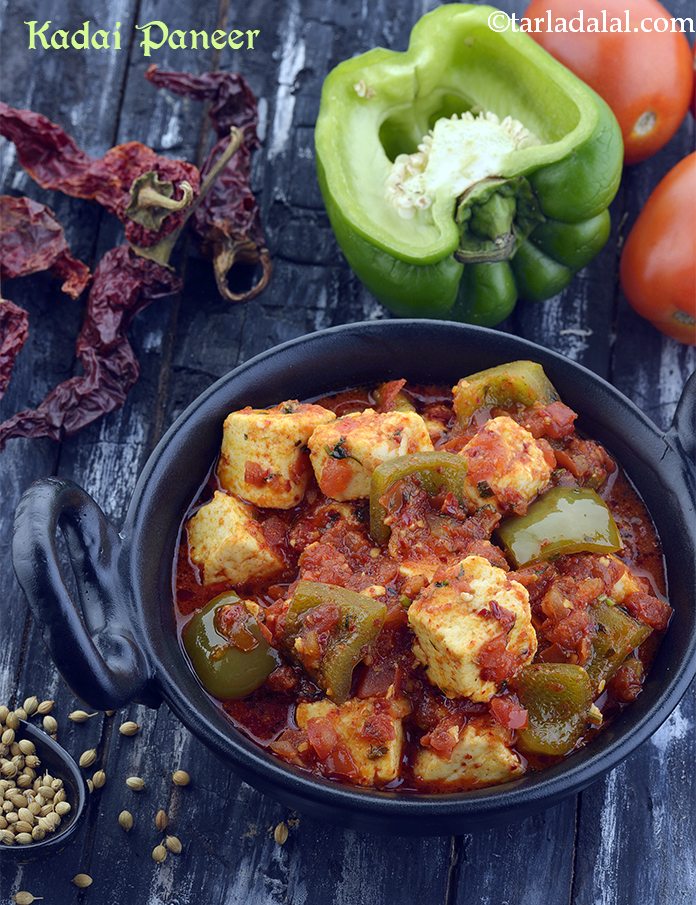
Dish: kadai_paneer